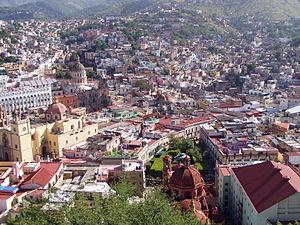
Le Mexique, en forme longue les États-Unis Mexicains est un pays situé dans la partie méridionale de l'Amérique du Nord.
Guanajuato est la capitale de l'État homonyme, au Mexique. D'une population d'environ 184 239 habitants, elle est située à environ 300 kilomètres au nord-ouest de Mexico.